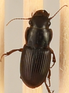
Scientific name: Harpalus amputatus
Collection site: Konza Prairie Agroecosystem NEON (KONA), plot KONA_005